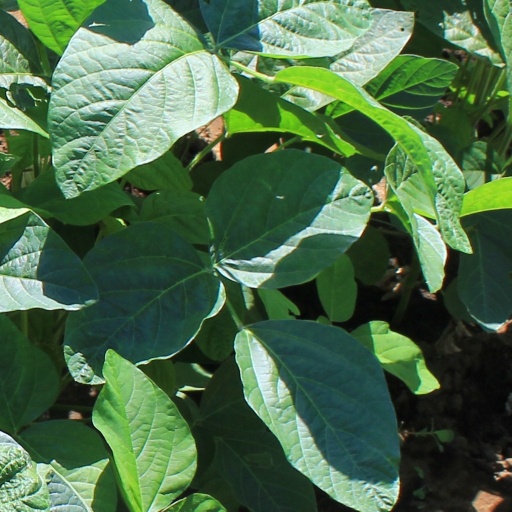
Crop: soybean